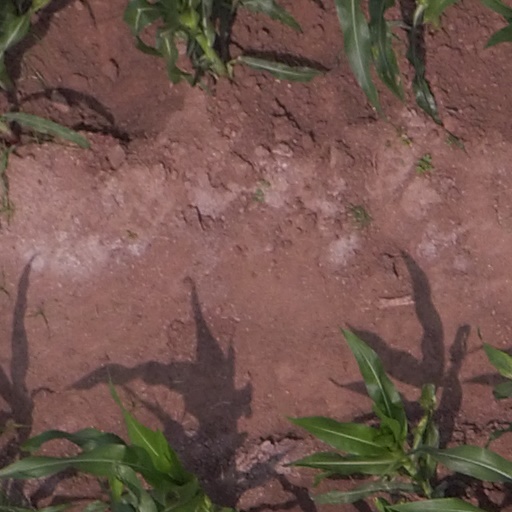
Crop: maize; corn